Matt Ryan (basketball)

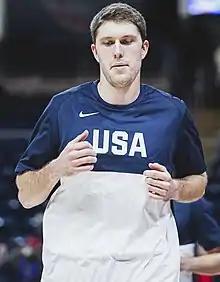
Ryan with the United States national team during the qualifiers for the 2023 FIBA Basketball World Cup

Matthew Richard Ryan (born April 17, 1997) is an American professional basketball player who last played for the New York Knicks of the National Basketball Association (NBA), on a two-way contract with the Westchester Knicks of the NBA G League. He played college basketball for Notre Dame, Vanderbilt and Chattanooga.